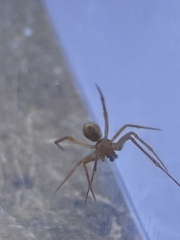
Species: Parasteatoda_tepidariorum